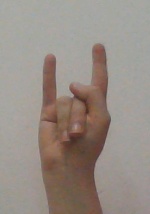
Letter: la